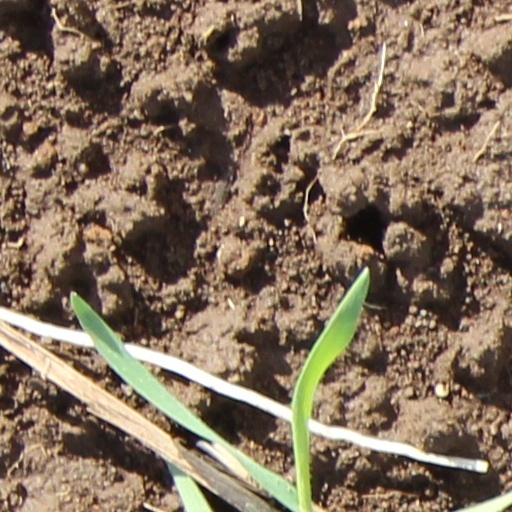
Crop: wheat